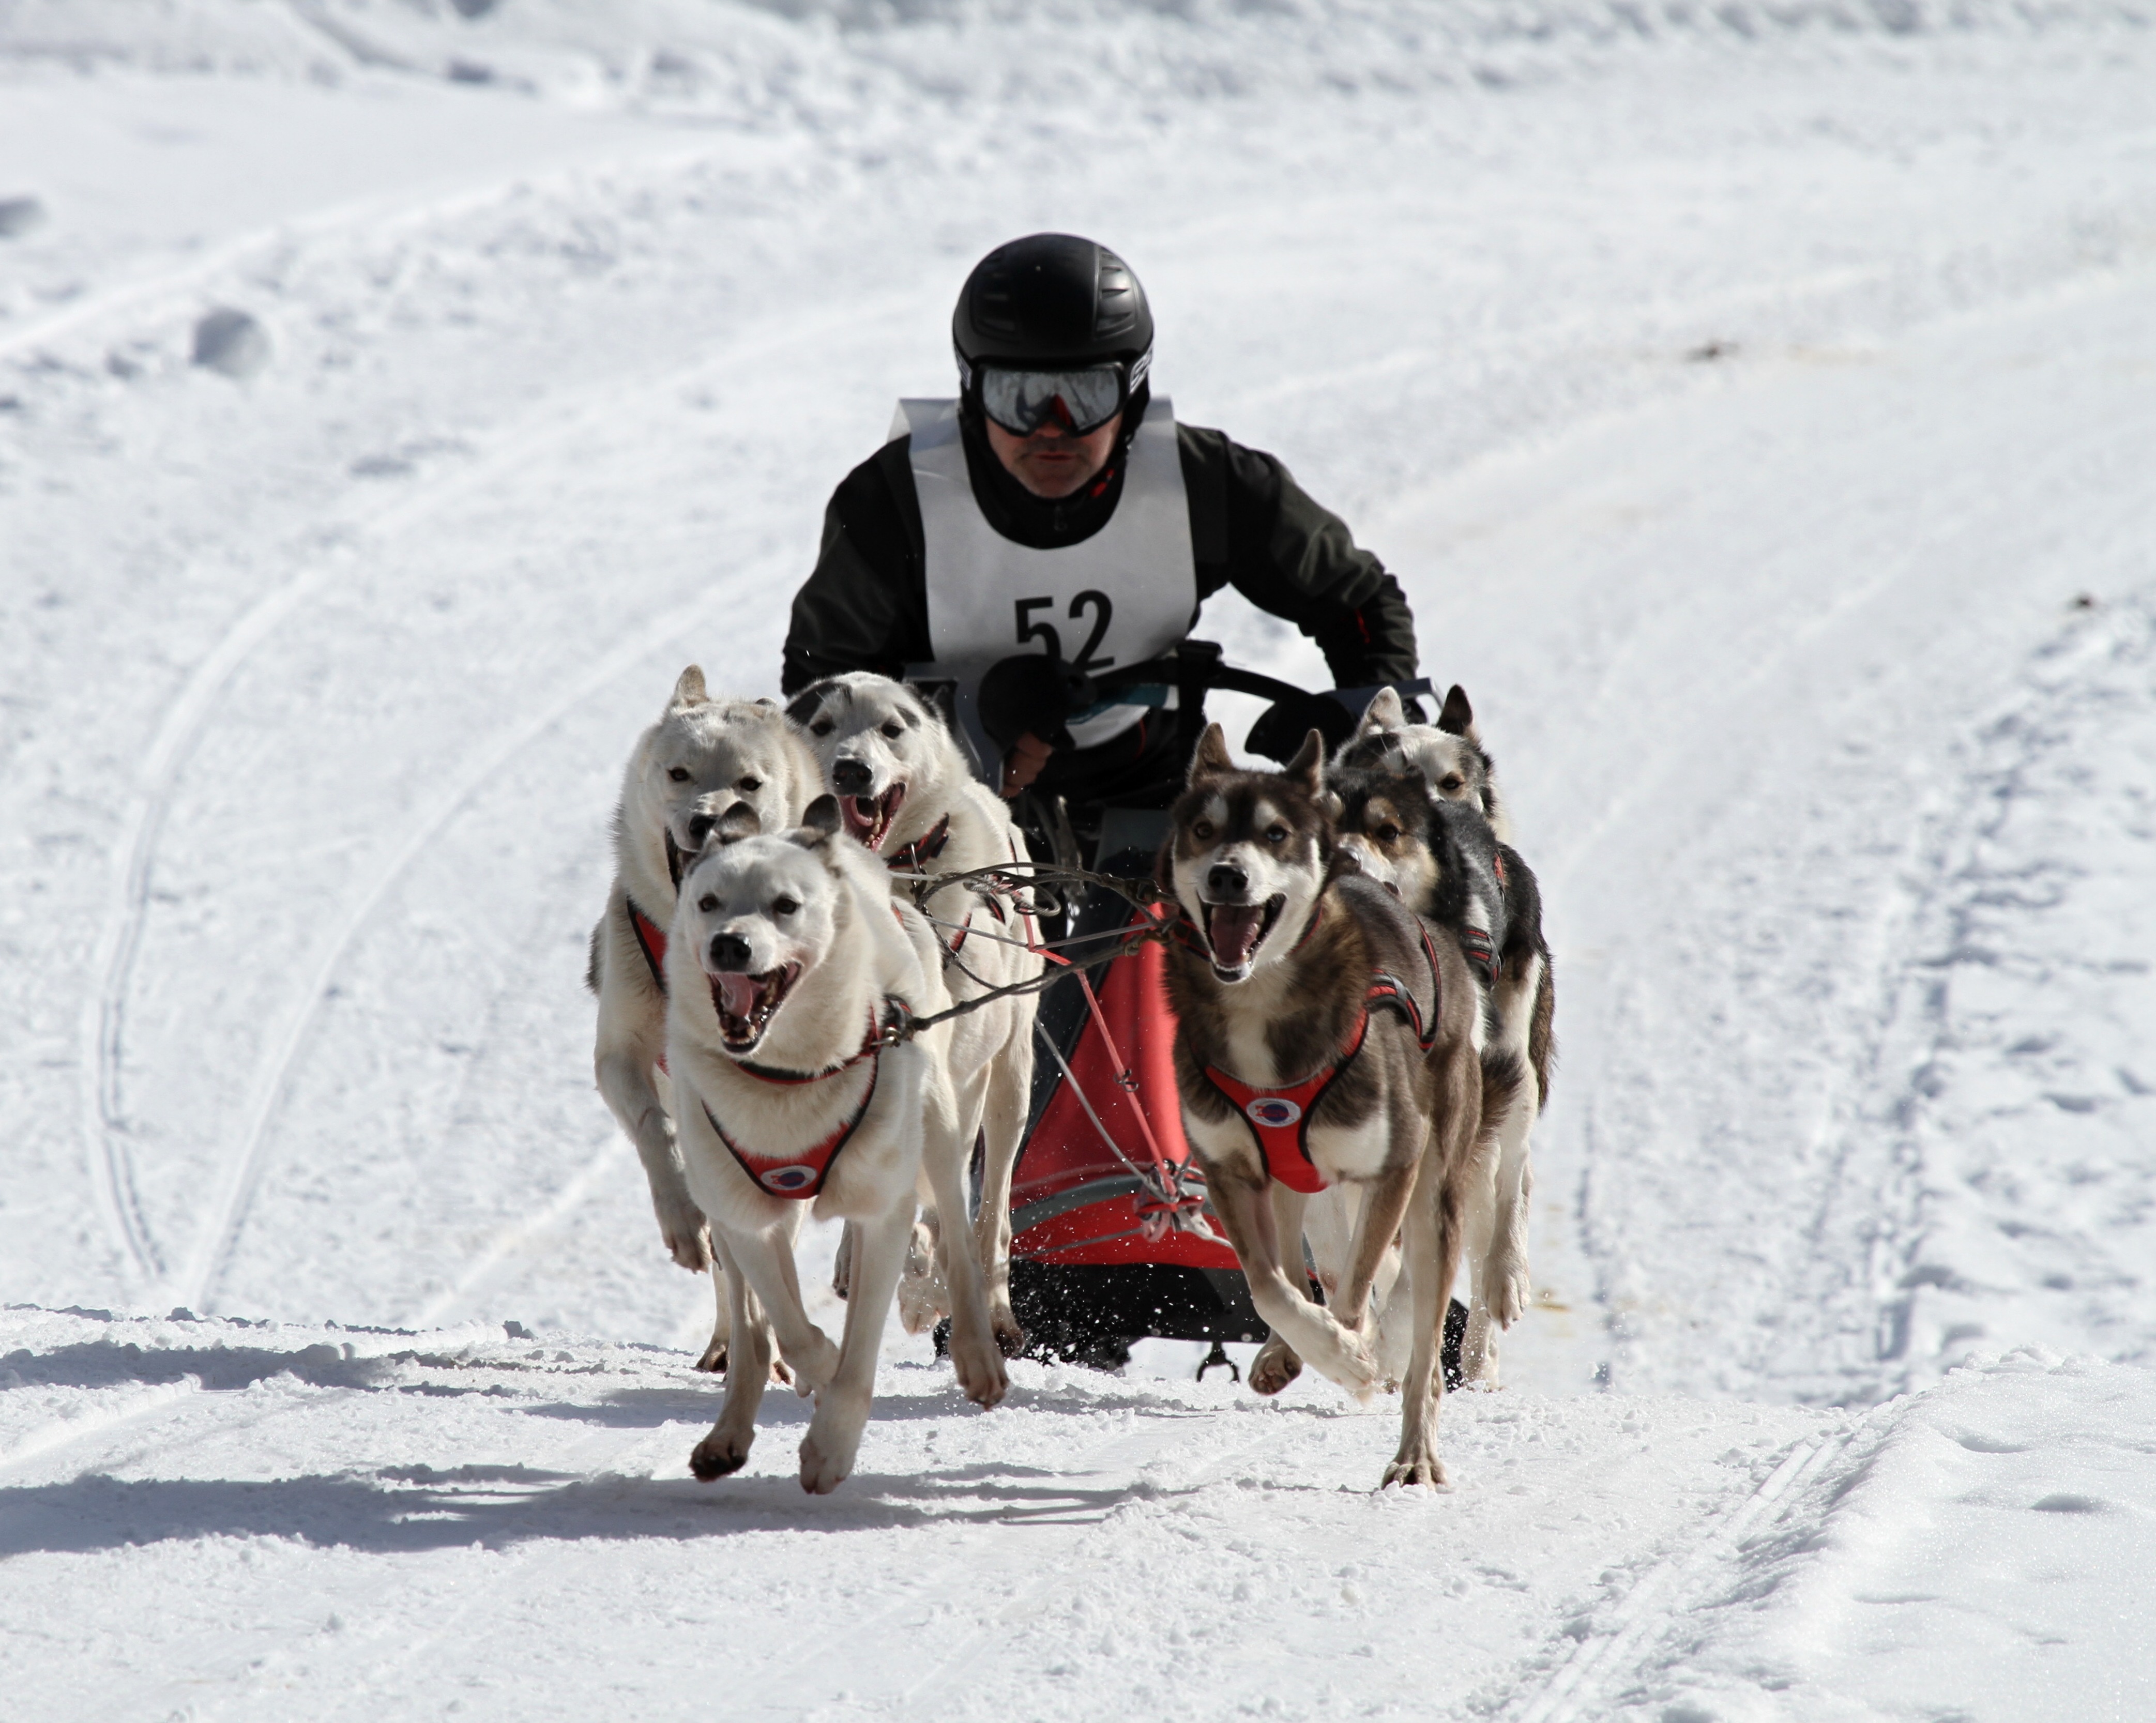
landscape, snow, winter, dog, animal, vehicle, mammal, human, race, competition, switzerland, sled, huskies, slide, snow dog, winter sports, musher, blue eyes, dog sled, sled dog, kandersteg, world championship, land vehicle, dog like mammal, sled dog racing, mushing